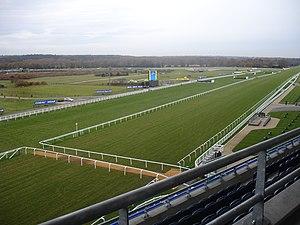
L'hippodrome d'Ascot est un hippodrome situé à Ascot dans le Berkshire. Il s'agit de l'un des principaux hippodromes du Royaume-Uni.